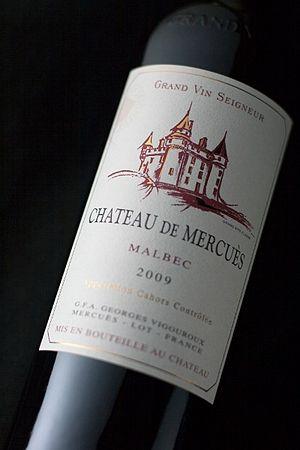
Cuvée Grand Vin Seigne du Château de Mercuès
Le château de Mercuès est située dans le département du Lot et la région Occitanie sur la commune de Mercuès, il a été pendant 7 siècles la résidence d'été des comtes-évêques de Cahors. C'est aujourd'hui un hôtel Relais & Châteaux, un restaurant gastronomique une étoile au Guide Michelin et un vignoble en AOC Cahors. Il occupe un site remarquable au-dessus de la rive droite du Lot.